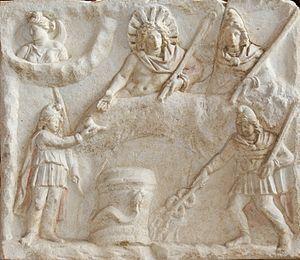
Mithra identifié au dieu Soleil en train de banqueter, accompagné par Séléné (la Lune) et les divinités jumelles Cautes (l'Aurore) et Cautopates (le Crépuscule). Marbre, face B d'un bas-relief romain, IIe–IIIe siècles ap. J.-C."
Le mithraïsme — parfois mithriacisme ou mithrach[k]isme — ou culte de Mithra est un culte à mystères apparu probablement pendant le IIᵉ siècle av. J.-C. en Perse. Durant les siècles suivants il se propage dans tout l'Empire romain et atteint son apogée durant le IIIᵉ siècle. Ce culte est particulièrement bien reçu et implanté chez les soldats romains.